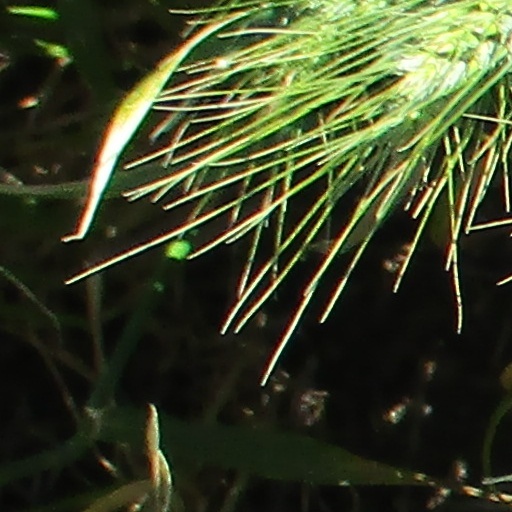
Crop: wheat